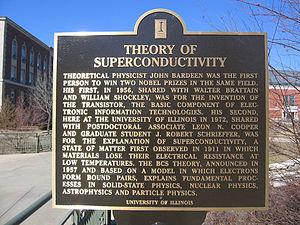
John Bardeen est un physicien américain. Il est colauréat avec William Shockley et Walter Houser Brattain du prix Nobel de physique de 1956 pour leurs travaux sur les semi-conducteurs. Il est également co-lauréat avec Leon Neil Cooper et John Robert Schrieffer du prix Nobel de physique de 1972 pour leurs travaux sur la supraconductivité. Il est la seule personne à avoir reçu deux prix Nobel de physique. Il fut également lauréat de la Médaille Franklin en 1975 pour ses travaux sur la supraconductivité et les semi-conducteurs.